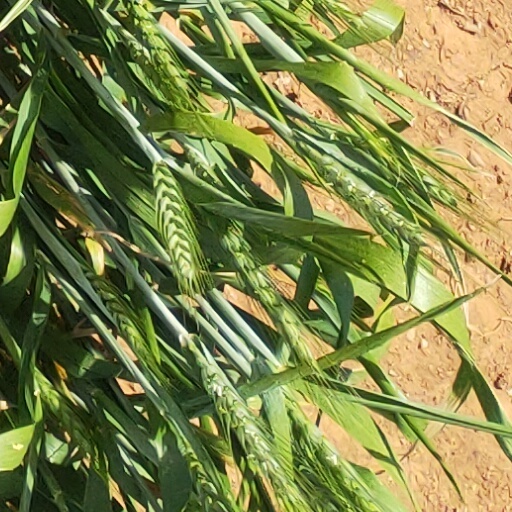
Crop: wheat